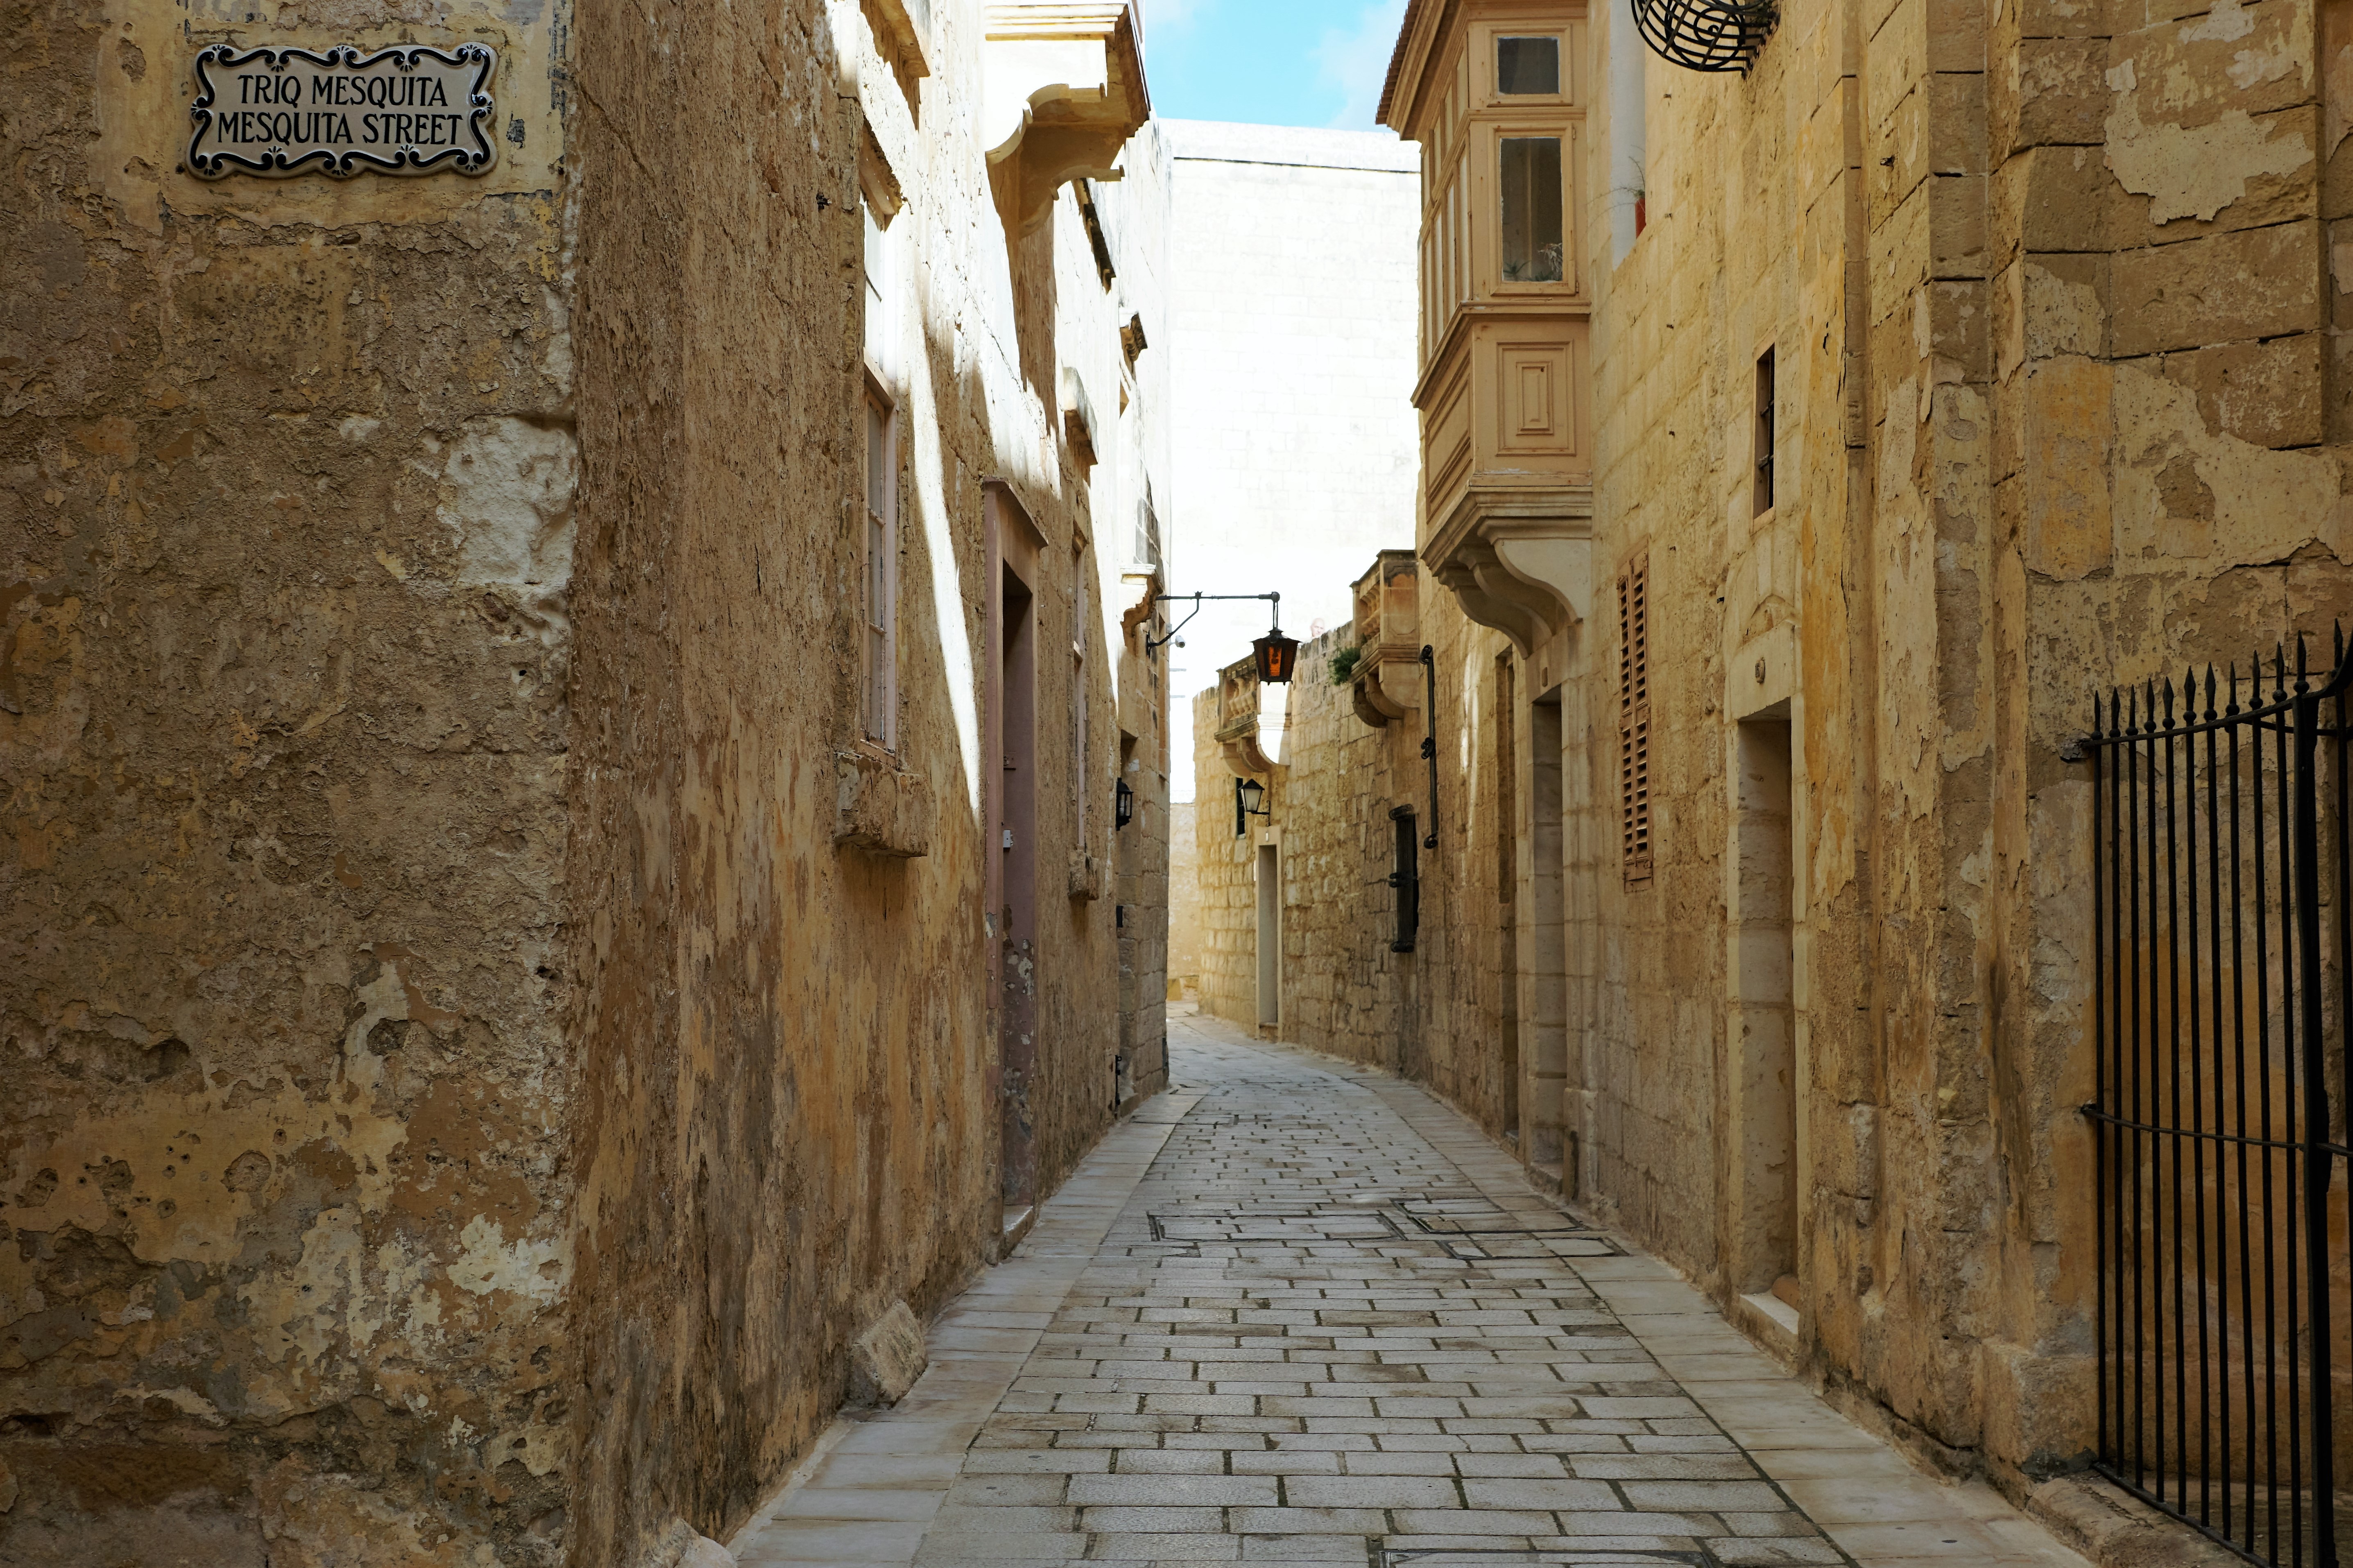
architecture, sky, road, street, window, town, building, alley, city, home, wall, film, arch, mediterranean, holiday, facade, medieval architecture, stones, infrastructure, series, history, scene, malta, relay, middle ages, neighbourhood, game of thrones, historic site, ancient history, mdina